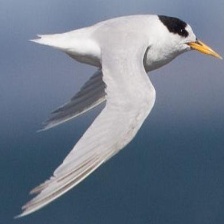
Species: FAIRY TERN
Scientific name: STERNULA NEREIS